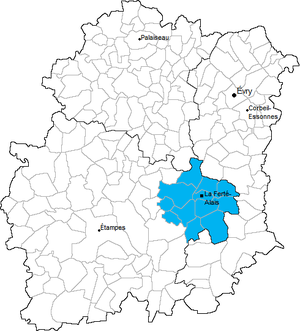
Carte de localisation du canton de La Ferté-Alais en Essonne (91)
Le canton de Ferté-Alais est une ancienne division administrative et circonscription électorale française située dans le département de l’Essonne et la région Île-de-France.